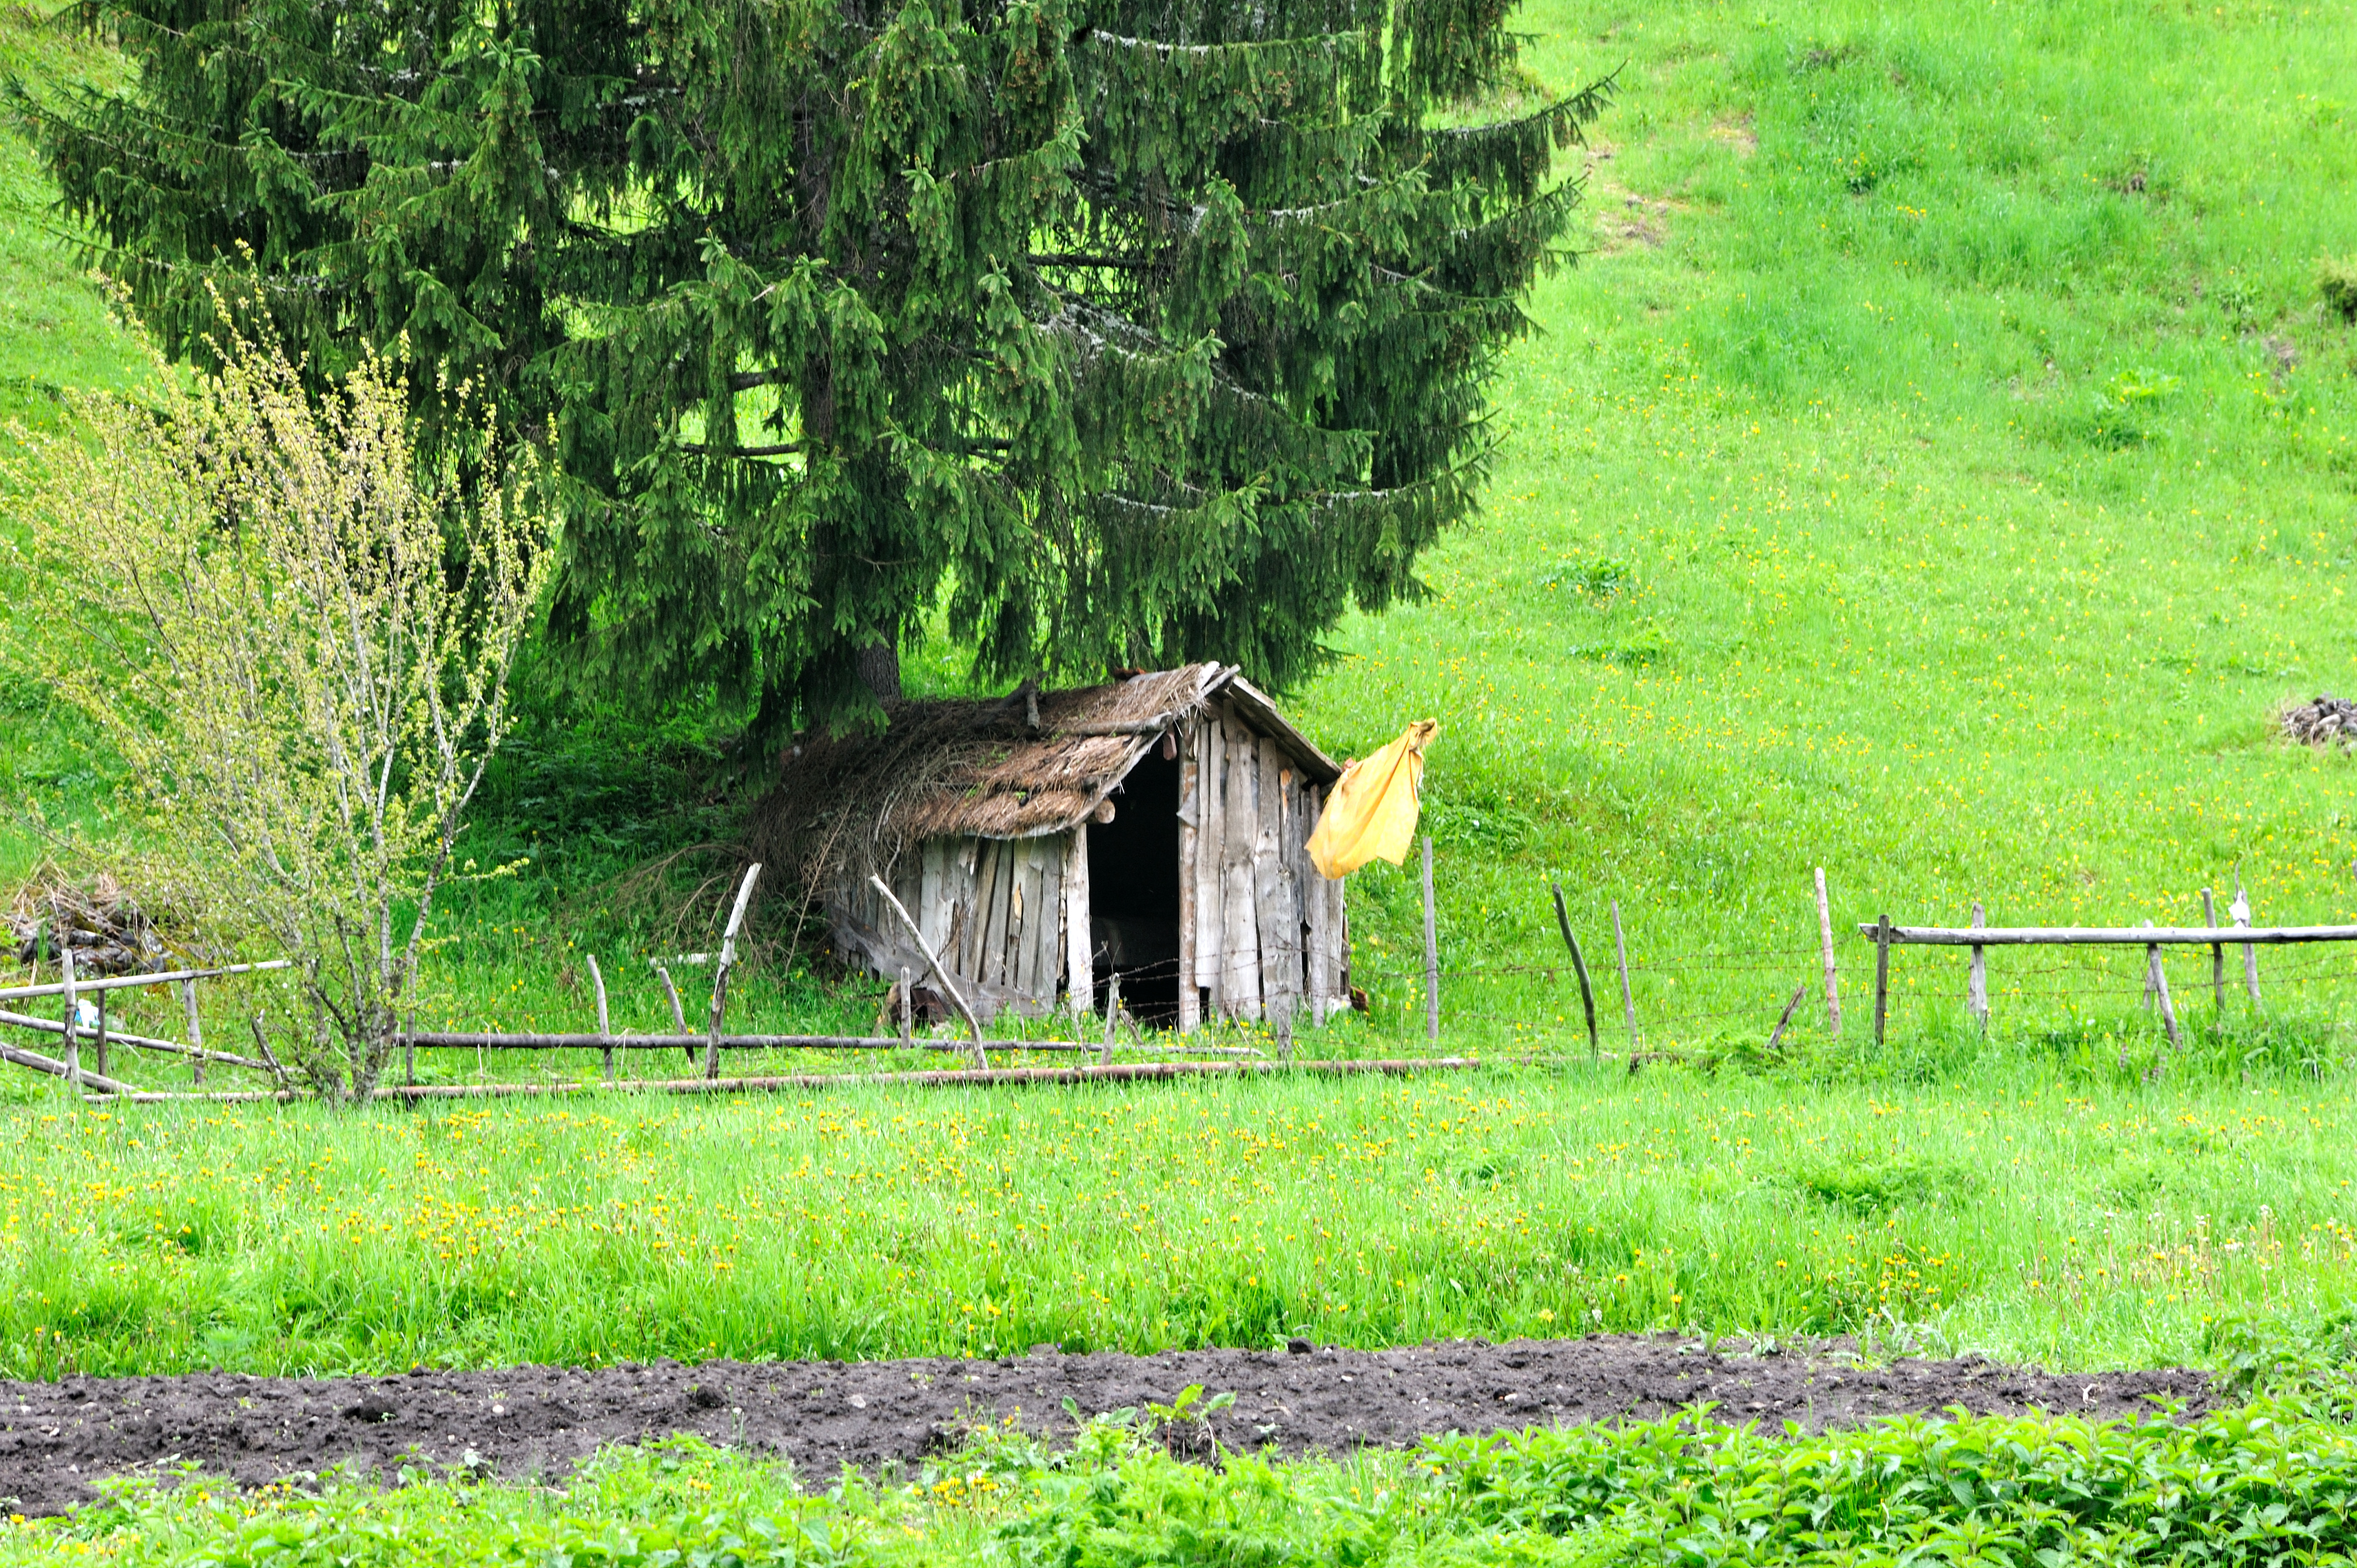
tree, grass, field, farm, meadow, flower, hut, pond, green, jungle, pasture, agriculture, wetland, plantation, woodland, habitat, trigrad, rural area, paddy field